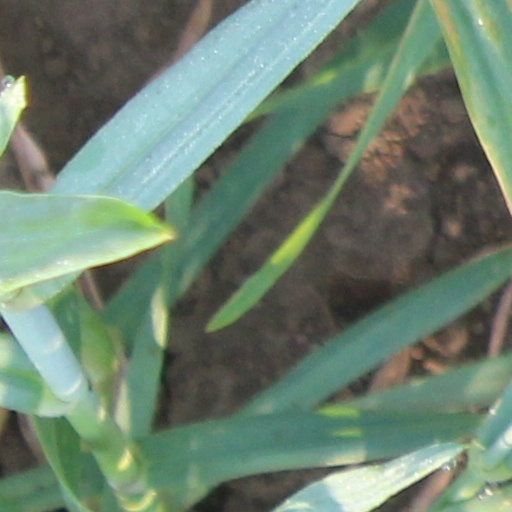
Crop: wheat